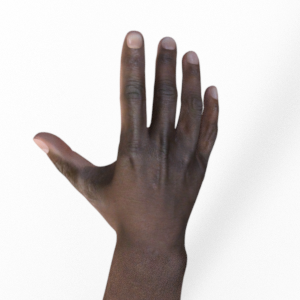
Label: paper